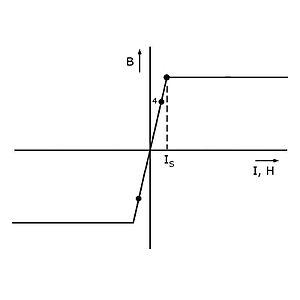
La régulation magnétique est une méthode de régulation d'un convertisseur de puissance qui utilise les propriétés des inductances saturables.